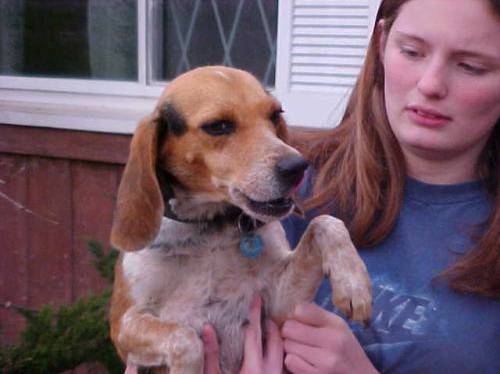
Label: dog